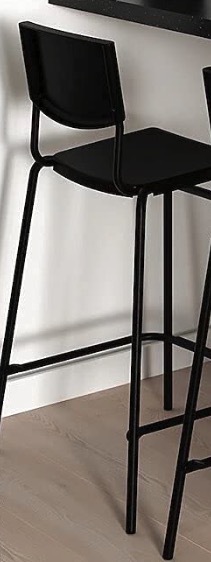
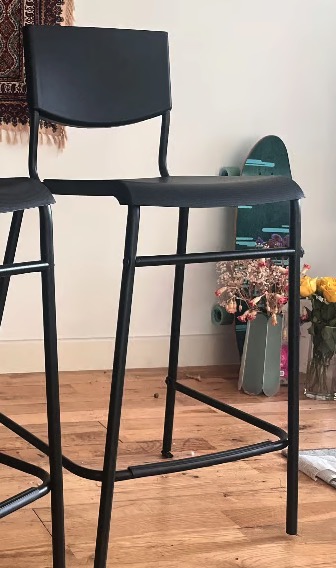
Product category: stool
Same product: yes